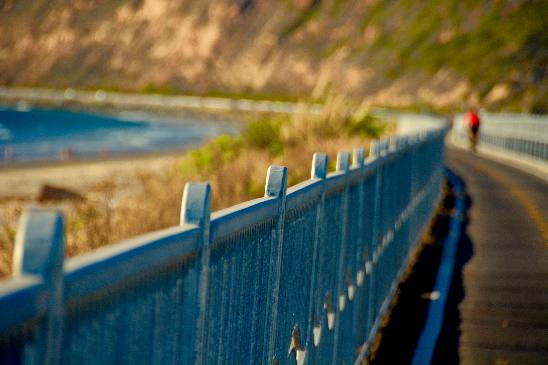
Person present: No